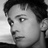
Emotion: neutral